Axel Peschel

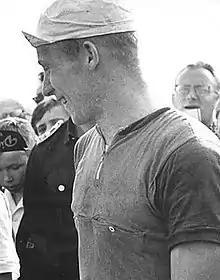

Axel Hermann Peschel (born 2 August 1942) is a German former cyclist. His sporting career began with SC Dynamo Berlin. He competed for East Germany in the team time trial at the 1968 Summer Olympics. Peschel won the Peace Race in 1968. He won the DDR Rundfahrt in 1965 and 1967.